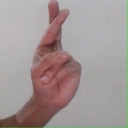
अक्षर: र